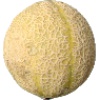
Label: cantaloupe